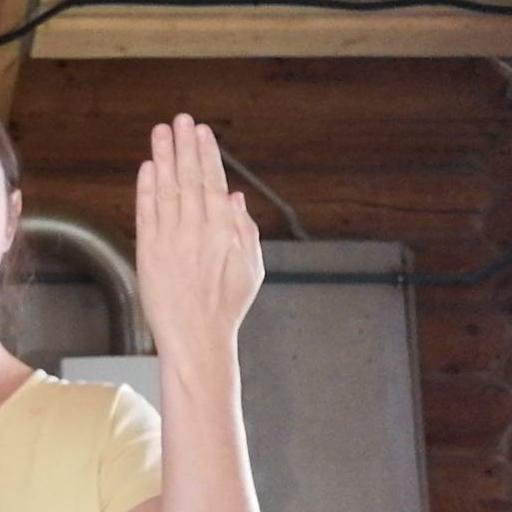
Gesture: stop_inverted